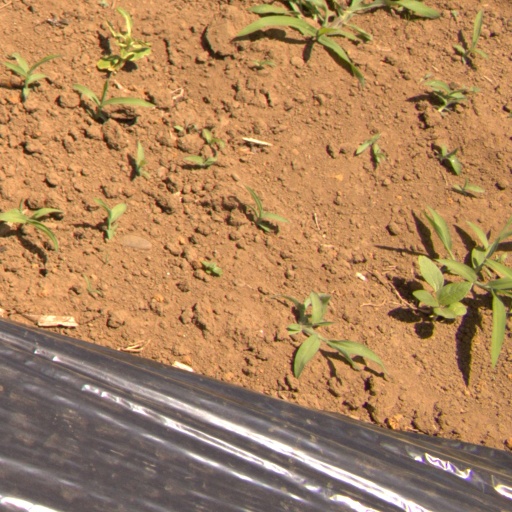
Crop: Jerusalem artichoke